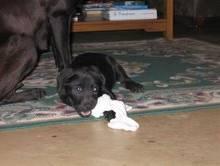
dog